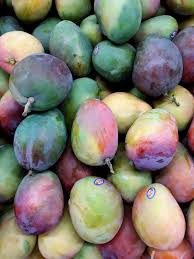
Label: Mango